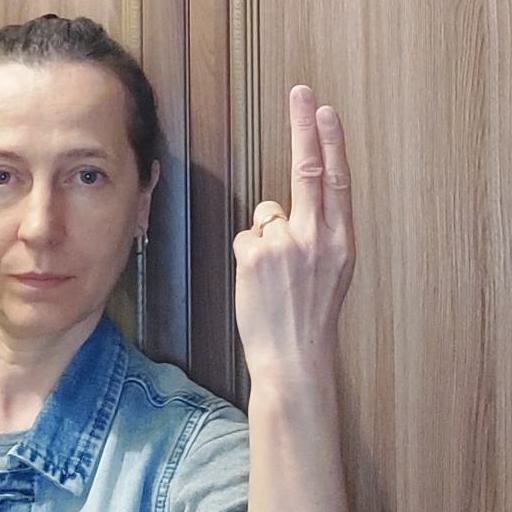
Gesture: two_up_inverted